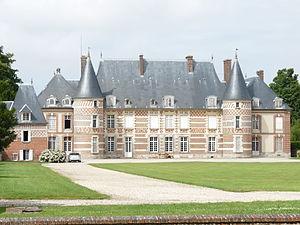
Château de Catteville (Inscrit) This building is indexed in the Base Mérimée, a database of architectural heritage maintained by the French Ministry of Culture,
Cet article recense les monuments historiques de l'arrondissement de Dieppe, dans le département de la Seine-Maritime, en France.
Ocqueville est une commune française située dans le département de la Seine-Maritime en région Normandie.